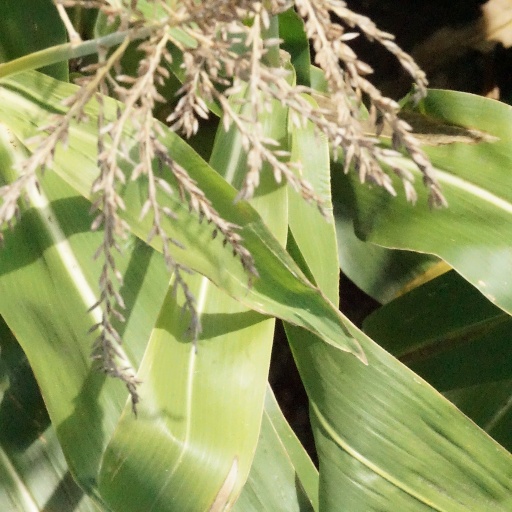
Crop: maize; corn